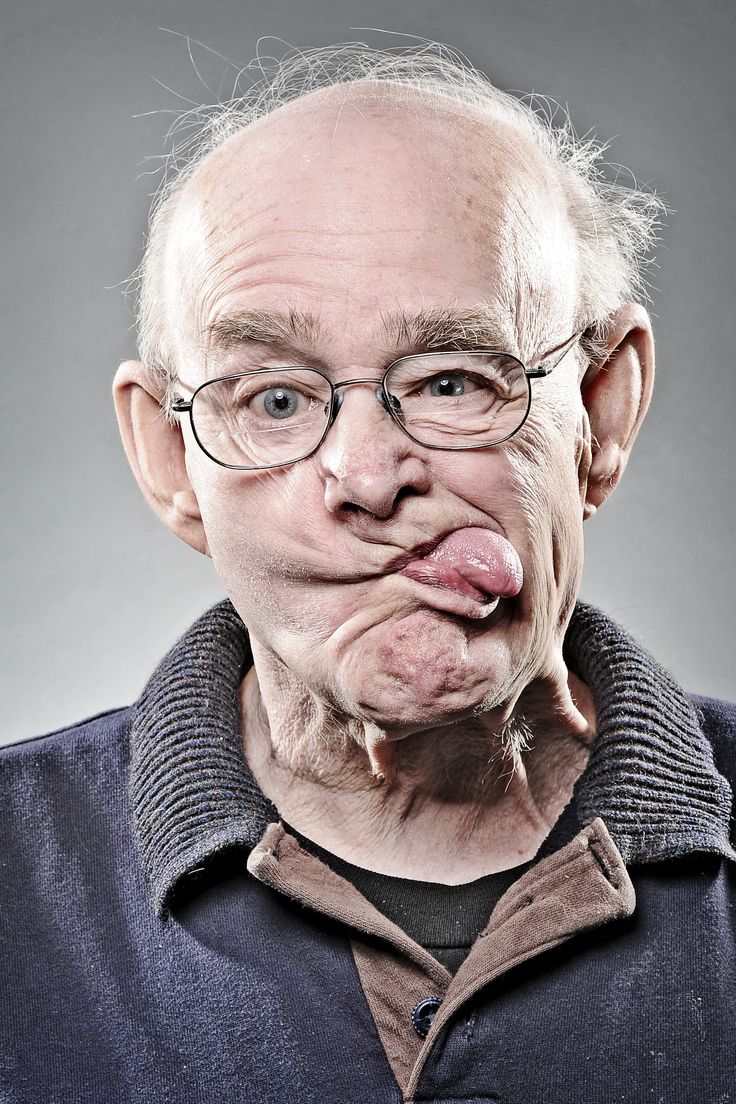
Label: Colored